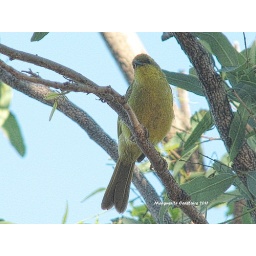
bird in the tree